Flywheel energy storage

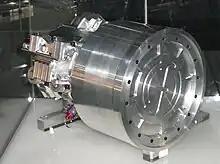
A Flybrid Systems Kinetic Energy Recovery System built for use in Formula One

Using a continuously variable transmission (CVT), energy is recovered from the drive train during braking and stored in a flywheel. This stored energy is then used during acceleration by altering the ratio of the CVT. In motor sports applications this energy is used to improve acceleration rather than reduce carbon dioxide emissionsalthough the same technology can be applied to road cars to improve fuel efficiency.